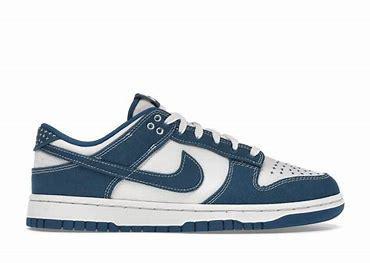
Brand: Nike
Model: kg Nike Dunk